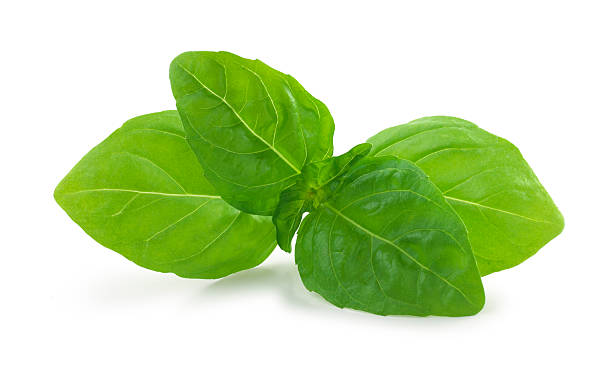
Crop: unknown
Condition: basil